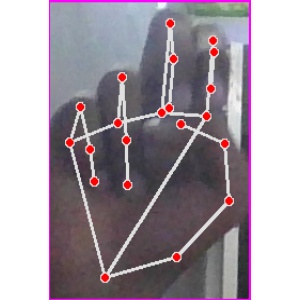
अक्षर: ह